Warning triangle

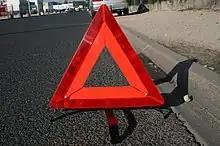
Warning triangle. Euro-variant.

A warning triangle is, together with warning lights, used in order to secure a traffic accident site. The legal rules in the individual states partly order a warning triangle to be brought in the vehicle (in Germany according to § 53a StVZO).